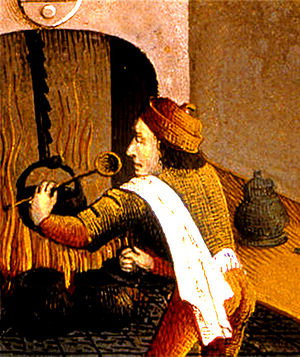
Lofotenfiskeriets historie / Storhedstid i middelalderen / Eksport af tørfisk
Madlavning i middelalderen, ukendt århundrede.
Lofotenfiskeriets historie begynder omkring år 1000. Fiskeriet i Lofoten er et kommercielt sæsonfiskeri, som op til moderne tid har spillet en vigtig rolle for norsk økonomi, og har været Norges største eksporterhverv. Først blev fisken videreforædlet som tørfisk. Senere, i begyndelsen af 1700-tallet, blev tørring og saltning til klipfisk mere almindelig.